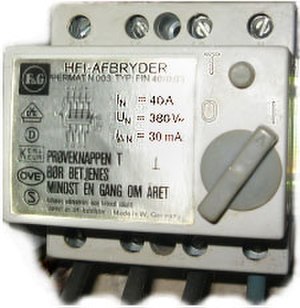
Fejlstrømsafbryder
4-polet fejlstrømsafbryder (HFI-afbryder til 3 faser og nul)
4-polet fejlstrømsafbryder (HFI-relæ med 3 faser og nul)
En fejlstrømsafbryder findes i mange typer. En fejlstrømsafbryder kaldes også et fejlstrømsrelæ.